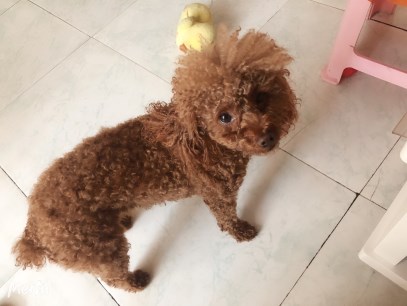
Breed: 7449-n000128-teddy